Apollo 13

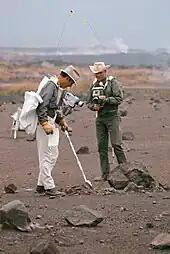
Lovell (left) and Haise during geology training in Hawaii, January 1970

Apollo 13's designated landing site was near Fra Mauro crater; the Fra Mauro formation was believed to contain much material spattered by the impact that had filled the Imbrium basin early in the Moon's history. Dating it would provide information not only about the Moon, but about the Earth's early history. Such material was likely to be available at Cone crater, a site where an impact was believed to have drilled deep into the lunar regolith.